Iekeliene Stange

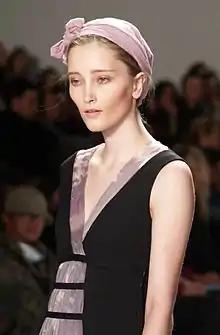
Stange modeling for Michon Schur, Fall 2006 show, New York Fashion Week, 7 February 2007.

Stange is signed with Women Management in Milan and Platform Agency Amsterdam. She has been featured in print advertisements for Marc by Marc Jacobs, Dolce & Gabbana and Sonia Rykiel. She has appeared in runway shows for Chloé, Chanel, Emmanuel Ungaro, Christian Dior, and Kenzo, as well as opening for Marc Jacobs' spring show.